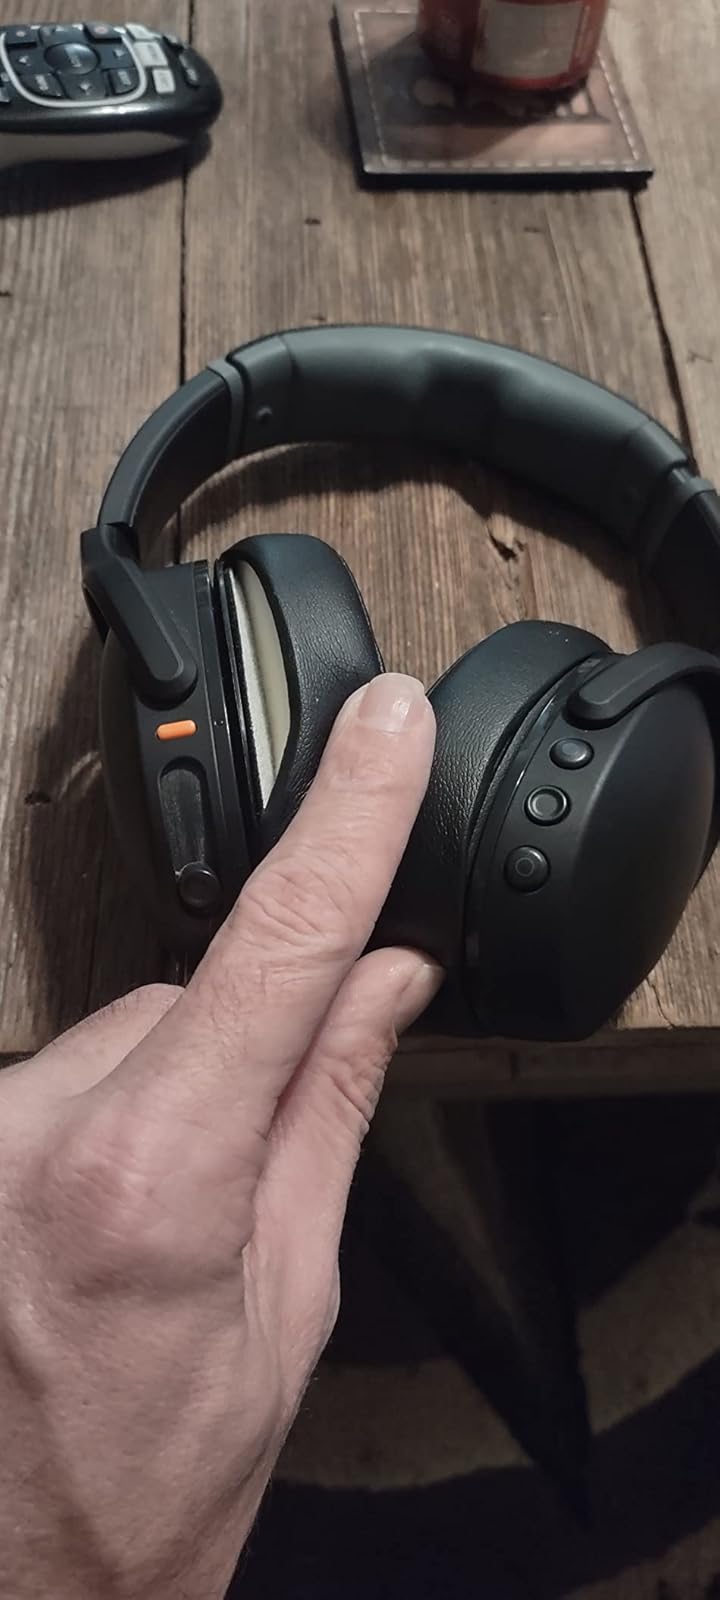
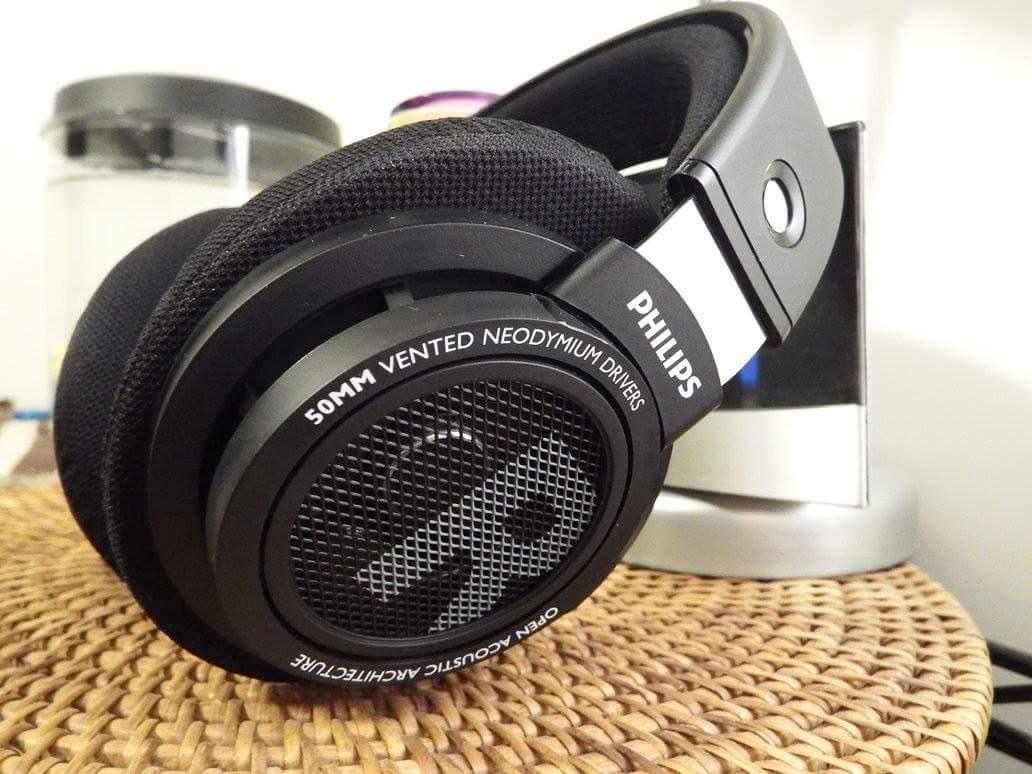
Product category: headphones
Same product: no